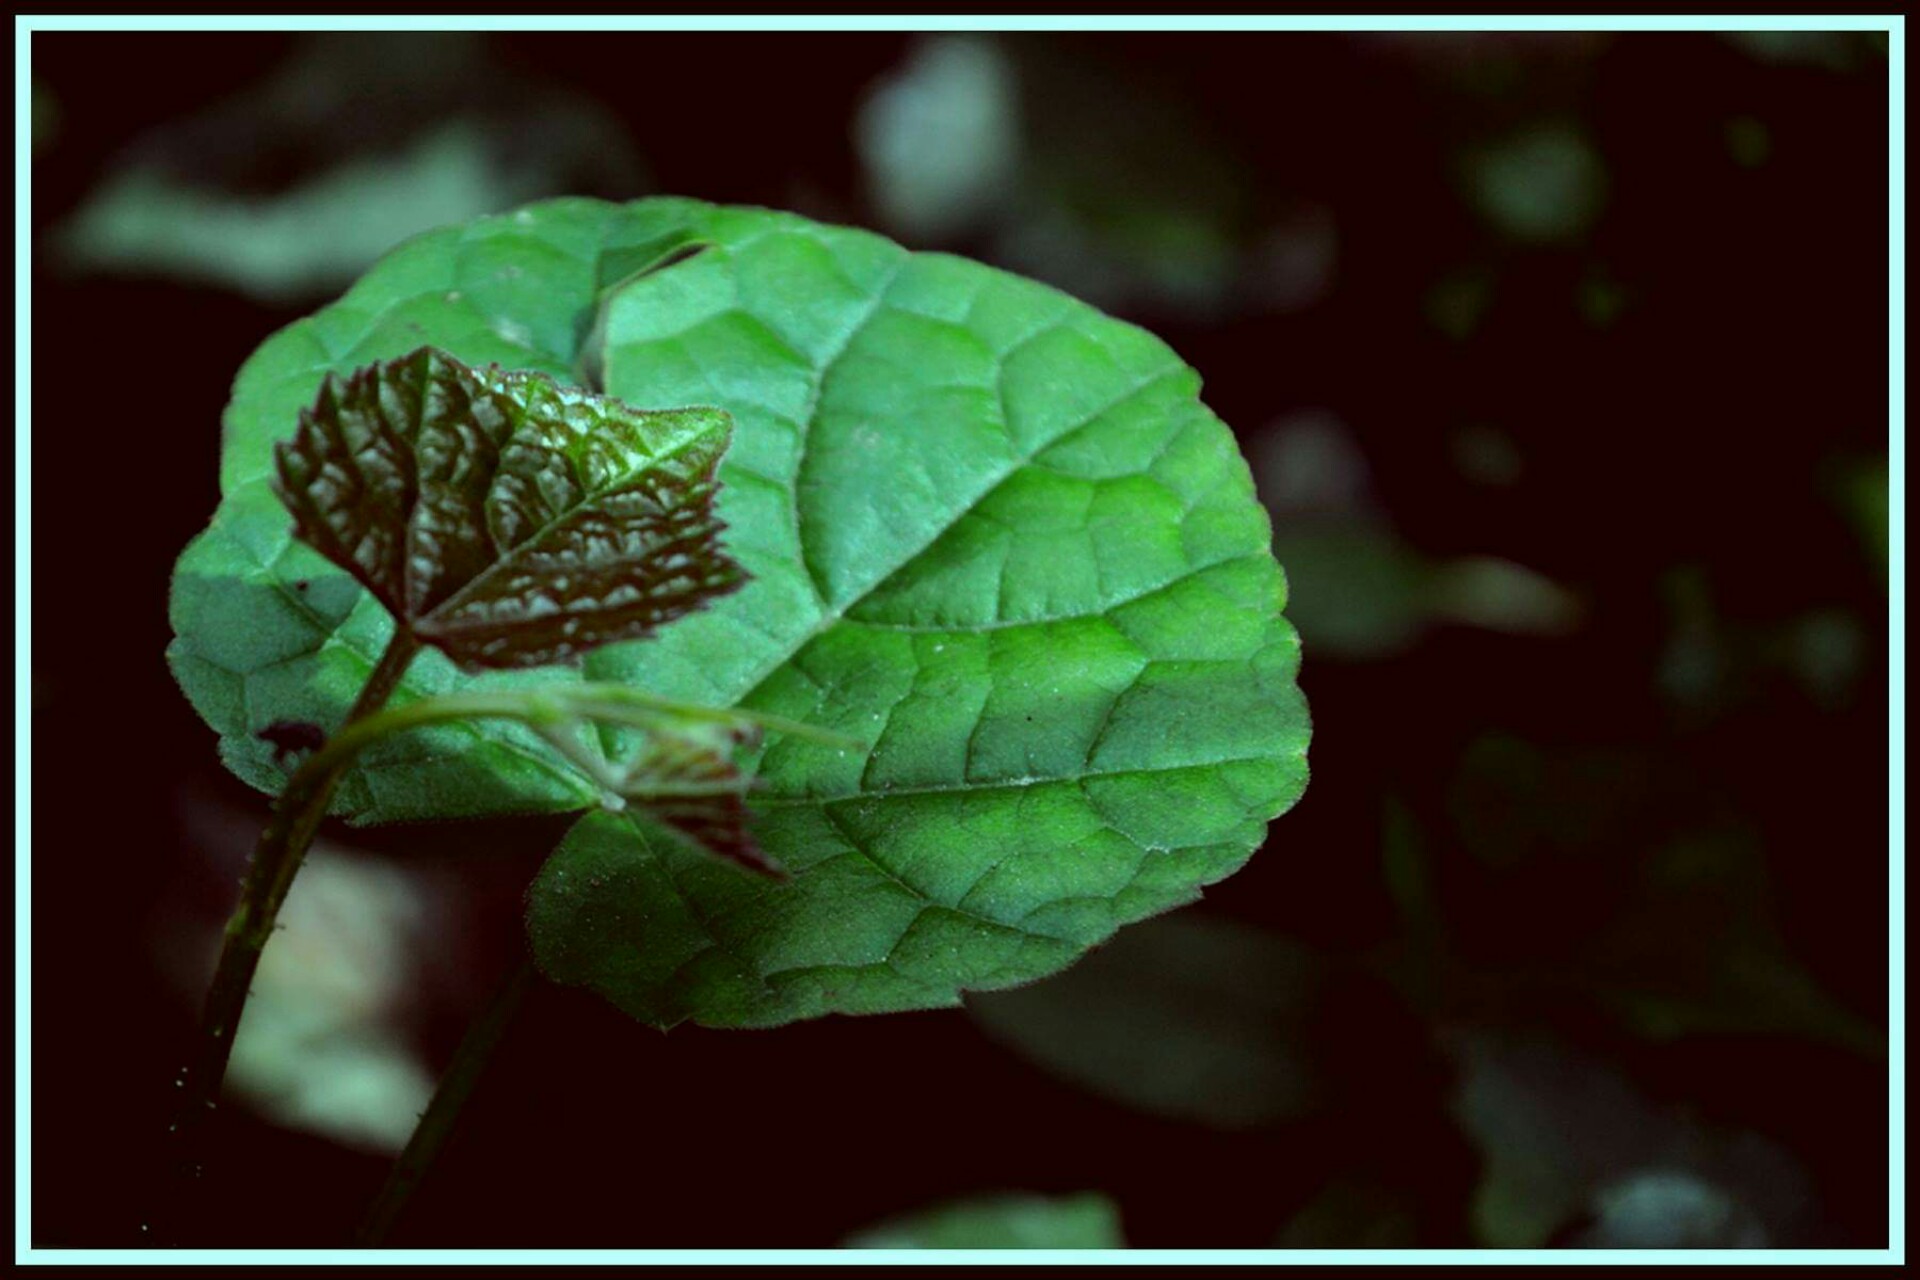
nature, leaf, green, flower, plant, botany, plant pathology, organism, adaptation, herb, annual plant, macro photography, plant stem, leaf vegetable